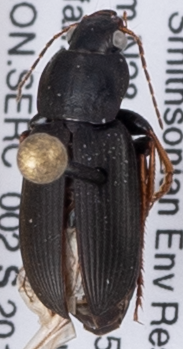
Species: Amphasia sericea
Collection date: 2019-04-18
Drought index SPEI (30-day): -1.054
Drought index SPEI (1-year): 2.09
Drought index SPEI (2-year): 1.594